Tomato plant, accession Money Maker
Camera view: tilt-top (135 deg); turntable rotation: 330 degrees
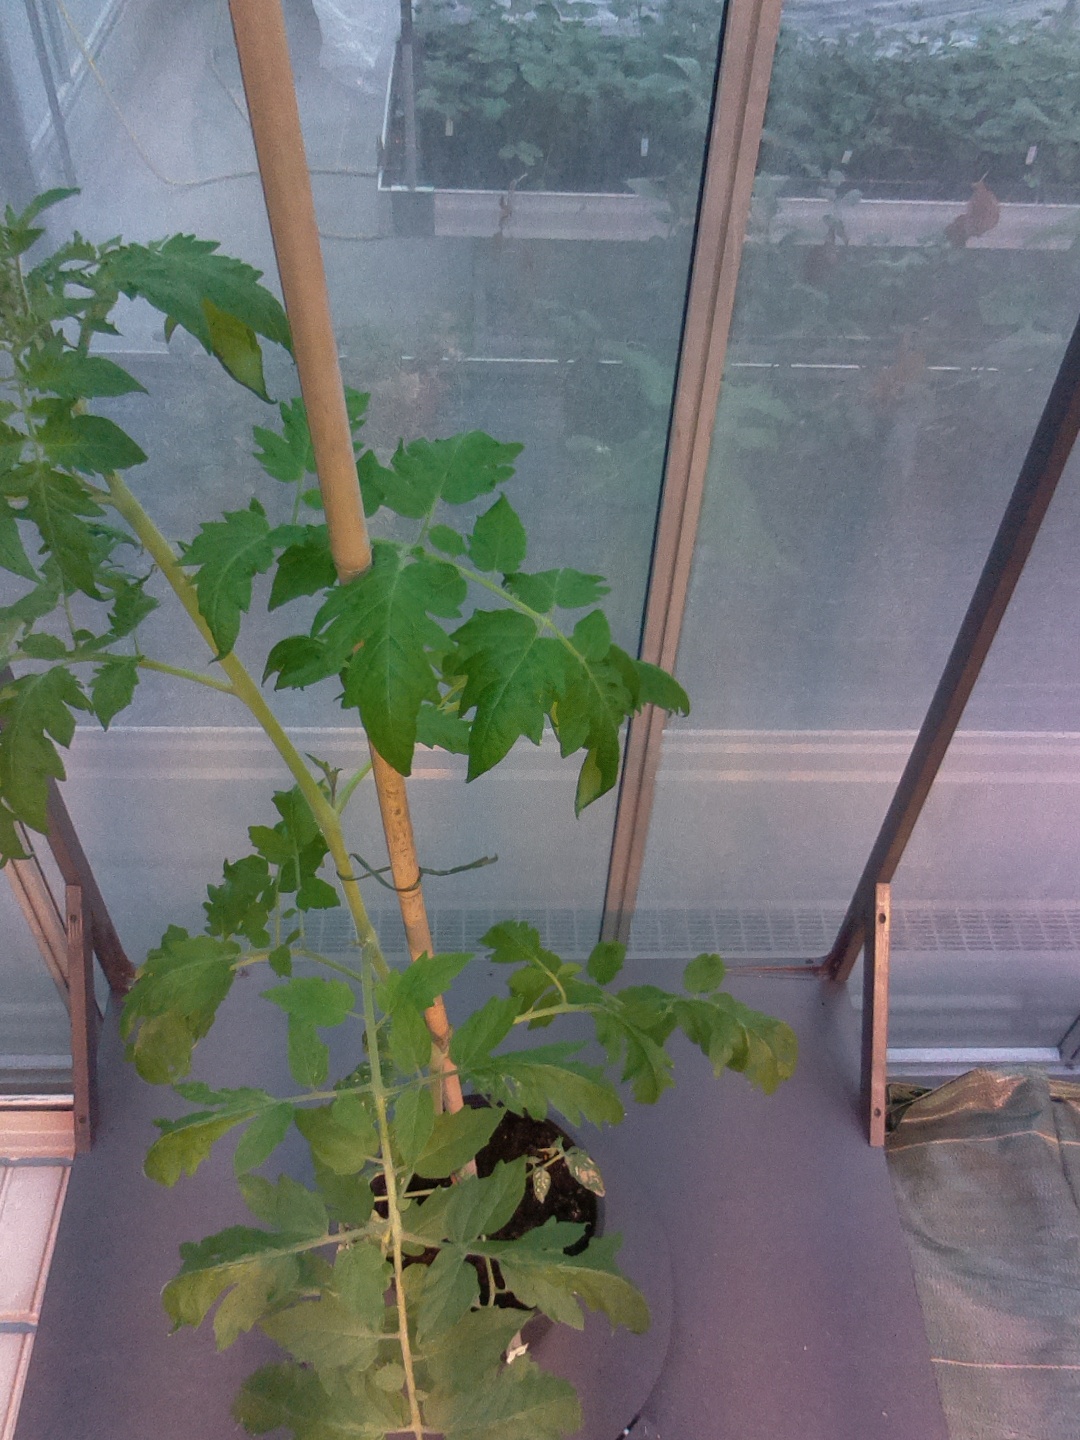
BBCH growth stage 65: Full flowering, 50%-60% of flowers open, first petals falling